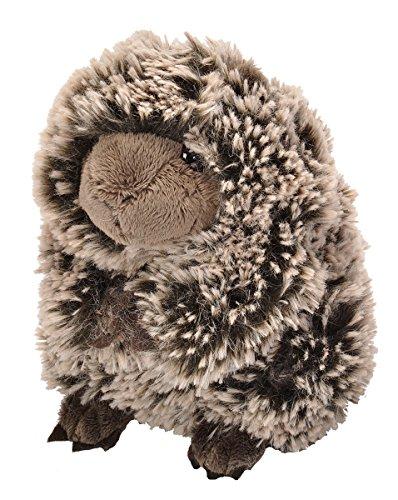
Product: Wild Republic Porcupine Plush, Stuffed Animal, Plush Toy, Gifts for Kids, Cuddlekins 8 Inches
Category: Toys & Games | Stuffed Animals & Plush Toys | Plush Figures
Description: Small, adorable, and some little spikes, this Porcupine stuffed animal is a memorable animal that all will be sure to make you fall in love with.
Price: from 4 sellers
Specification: ProductDimensions:5.5x4.5x6inches|ItemWeight:3.52ounces|ShippingWeight:3.84ounces|DomesticShipping:ItemcanbeshippedwithinU.S.|InternationalShipping:Thisitemisnoteligibleforinternationalshipping.LearnMore|ASIN:B01MZ936KR|Itemmodelnumber:20271|Manufacturerrecommendedage:0monthsandup